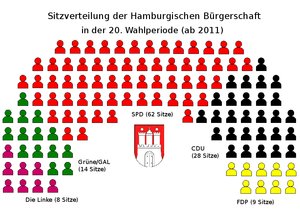
De tyske delstatsparlamenter / Pladsfordeling i grafisk fremstilling
Pladsfordelingen i Hamburgische Bürgerschaft
I Tysklands 16 delstatsparlamenter er der i øjeblikket 10 forskellige partier repræsenteret.